Reg Fusedale

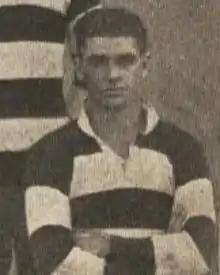
Reg Fusedale. St.George first grade 1921, age 30

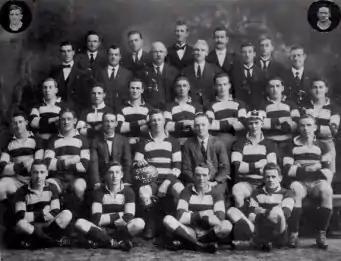
St.George 1921 foundation. Fusedale centre of 3rd row

In 1922, he became the St. George second club secretary, serving in that capacity from 1922 to 1938. He was awarded Life Membership of St. George in 1938, Life Membership of the NSWRFL in 1942 and also the N.S.W. Leagues Club, Phillip Street.